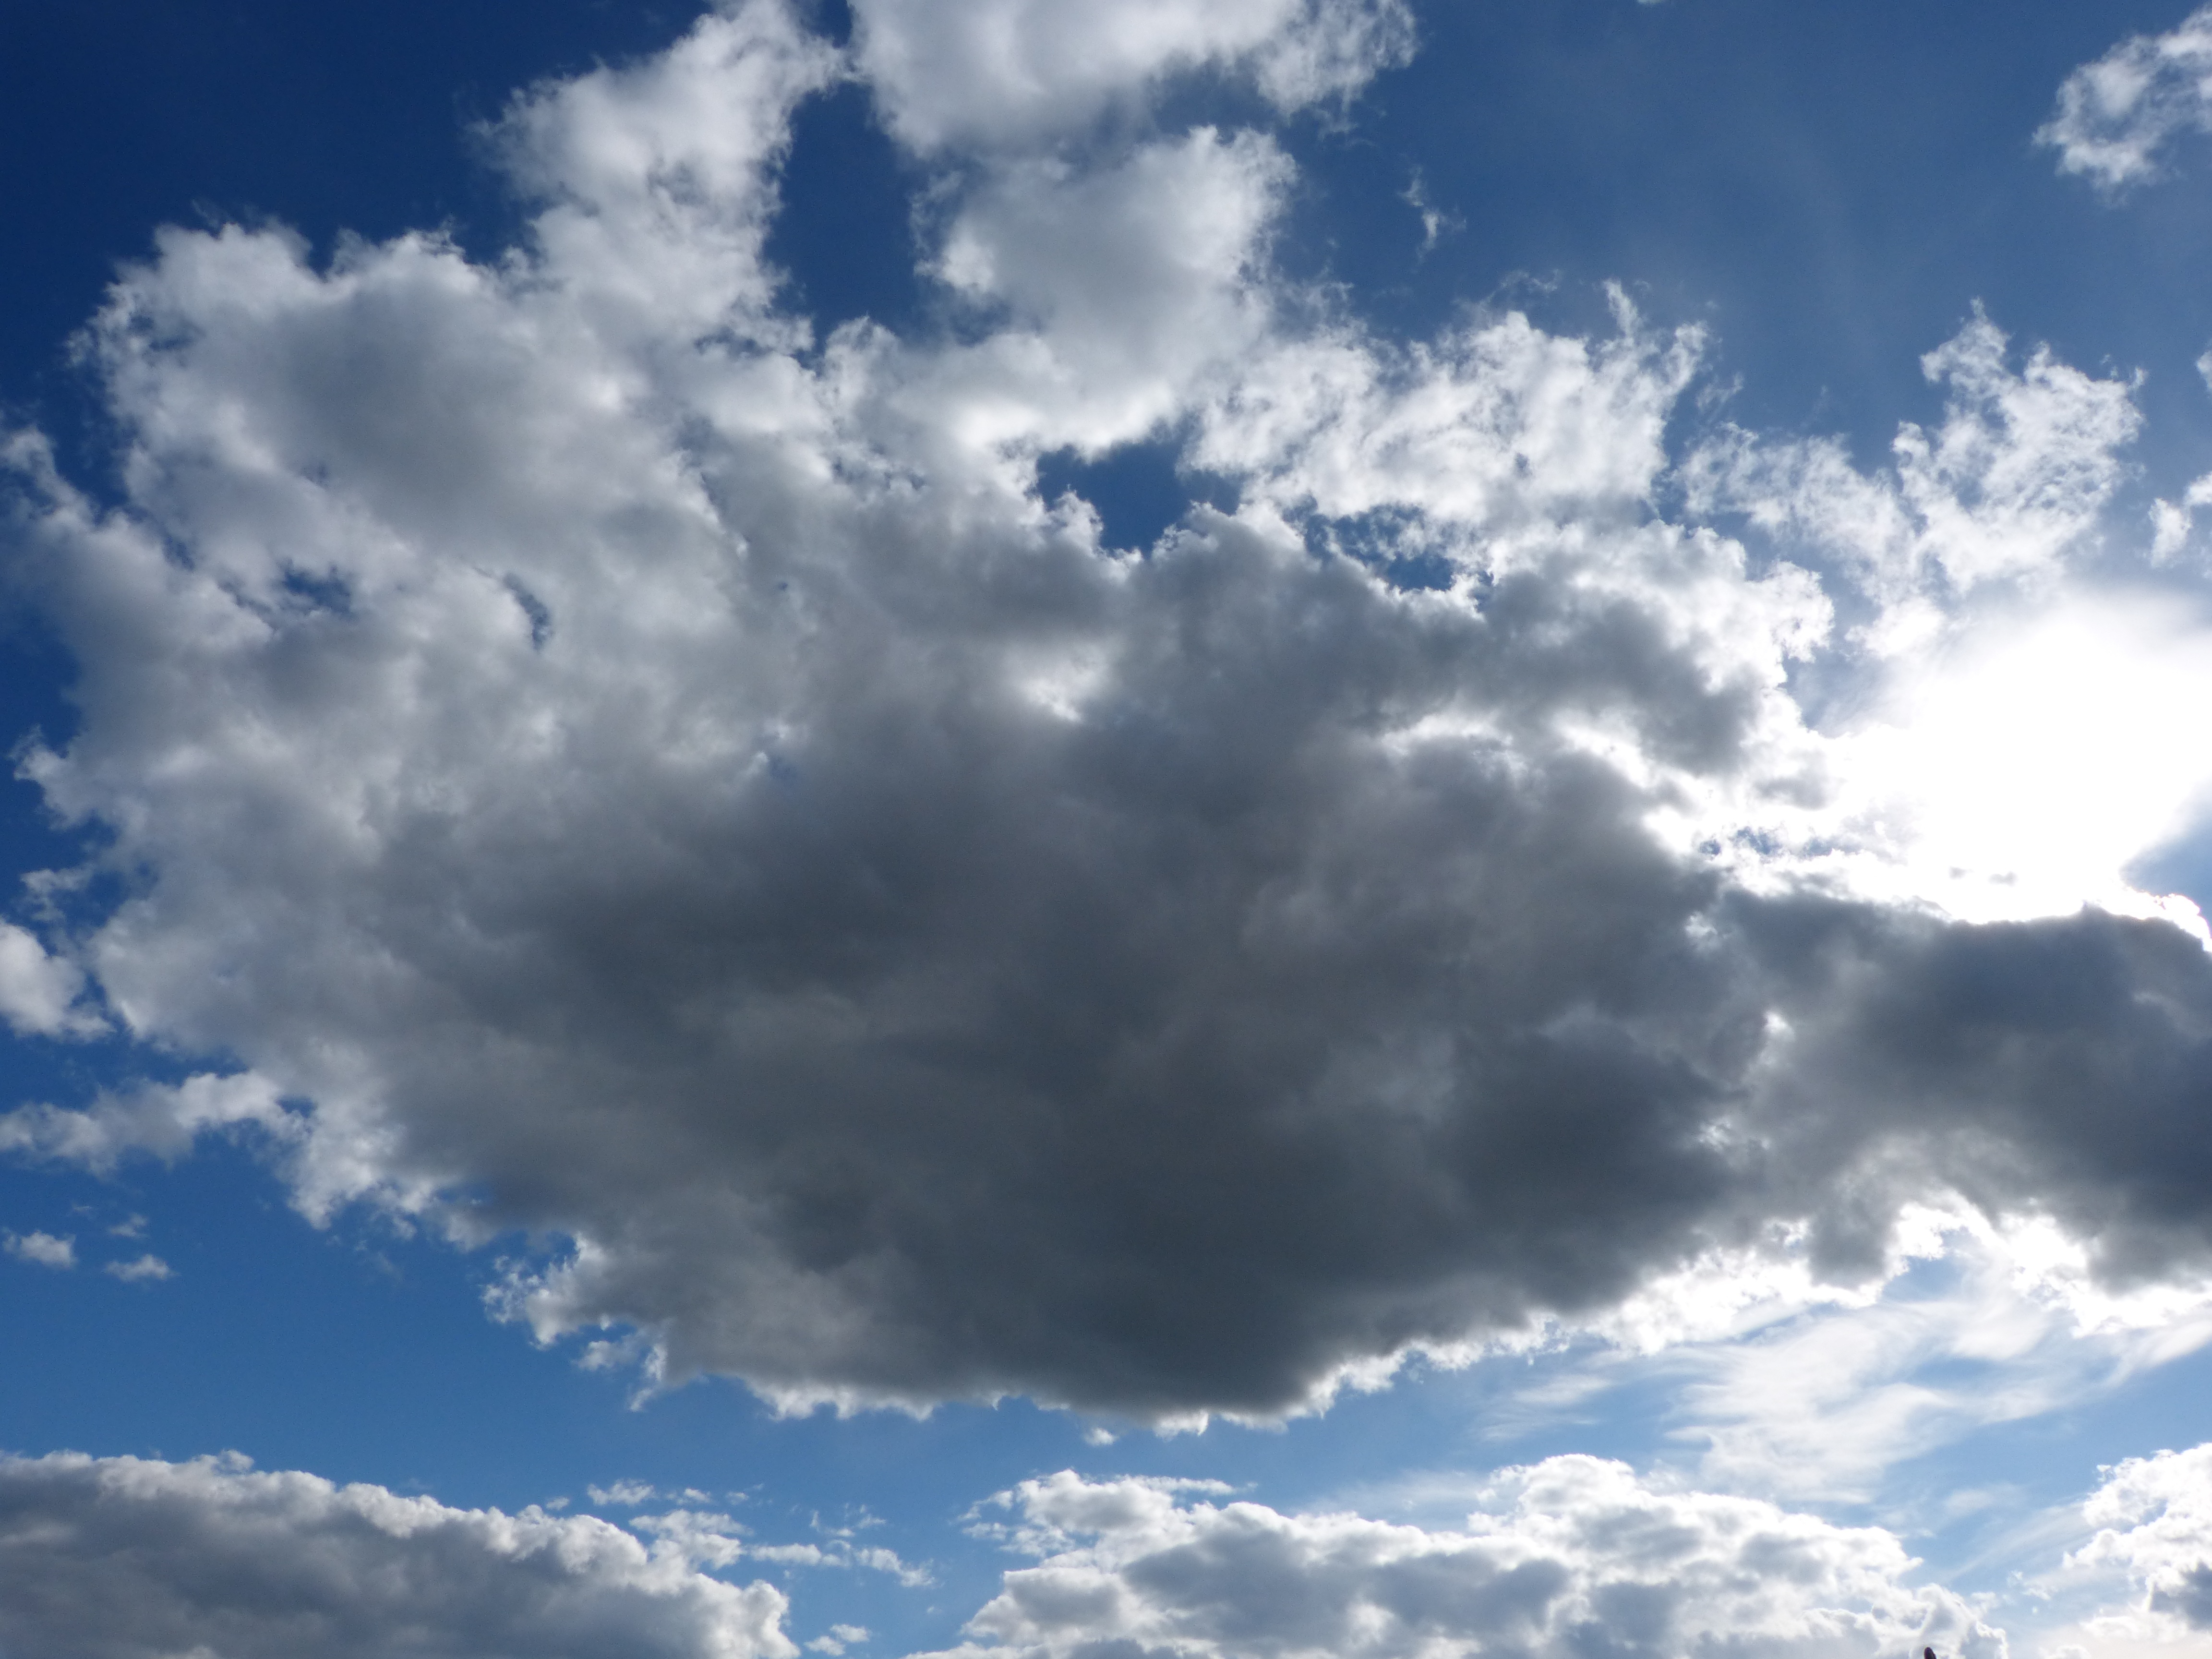
nature, cloud, sky, sunlight, view, atmosphere, daytime, cumulus, beautiful, dramatic, mood, clouded sky, dark clouds, cloudiness, cumulus clouds, meteorological phenomenon